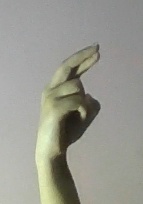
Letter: zay